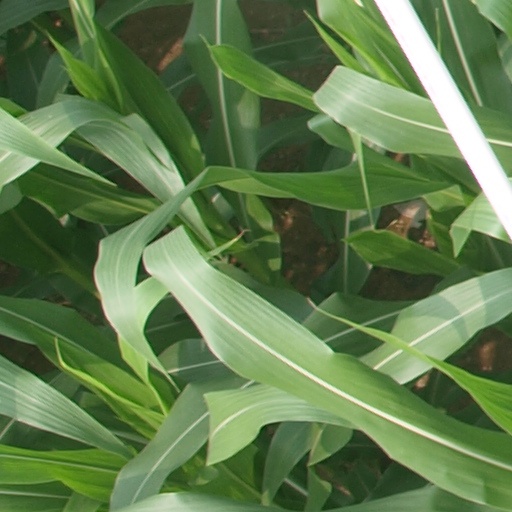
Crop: maize; corn